Hinduism in West Bengal

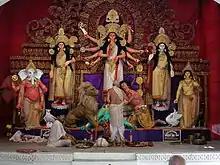
Durga Puja, the biggest festival

Bengali Hindus in West Bengal observe a number of festivals, hence the Bengali proverb "Baro Mase Tero Parbon". Birth Anniversary of Rabindranath Tagore which is celebrated as one of the major festivals of the state, Rathyatra and Janmashtami before the commencement of the autumnal festival season which starts with Vishwakarma Puja on the last day of Bengali month of Bhadra which is around the middle of September in the English calendar. The annual five-day Durga Puja is the biggest and most widely celebrated Hindu festival in West Bengal. Durga Puja is followed by Kojagari Lakshmi Puja, Kali Puja, Bhai Phonta, Jagaddhatri Puja and Kartik Puja. On 1 January Kalpataru Day is observed as an auspicious day associated with Ramakrishna Paramhansa. The winter solstice is celebrated a Paush Sankranti in mid January, followed by "Netaji Jayanti" or the birth anniversary of Netaji Subhas Chandra Bose and Saraswati Puja. The spring festival of Holi is celebrated in the form of Dolyatra. The year ends with Charak Puja and Gajan.